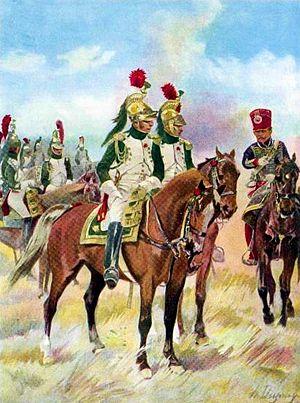
Dragons de la Garde impériale sur le champ de bataille. Les deux officiers, au premier plan, reçoivent les directives d'un aide de camp.
Le régiment de dragons de la Garde impériale est une unité de cavalerie lourde française créée le 15 avril 1806 par Napoléon Iᵉʳ. En service dans la cavalerie de la Garde impériale jusqu'à sa dissolution en 1815, ce régiment porte aussi le nom de « dragons de l’Impératrice » en hommage à sa marraine, Joséphine de Beauharnais. Sous l'Empire, les dragons forment, avec les grenadiers à cheval, la brigade de cavalerie lourde de la Garde impériale.